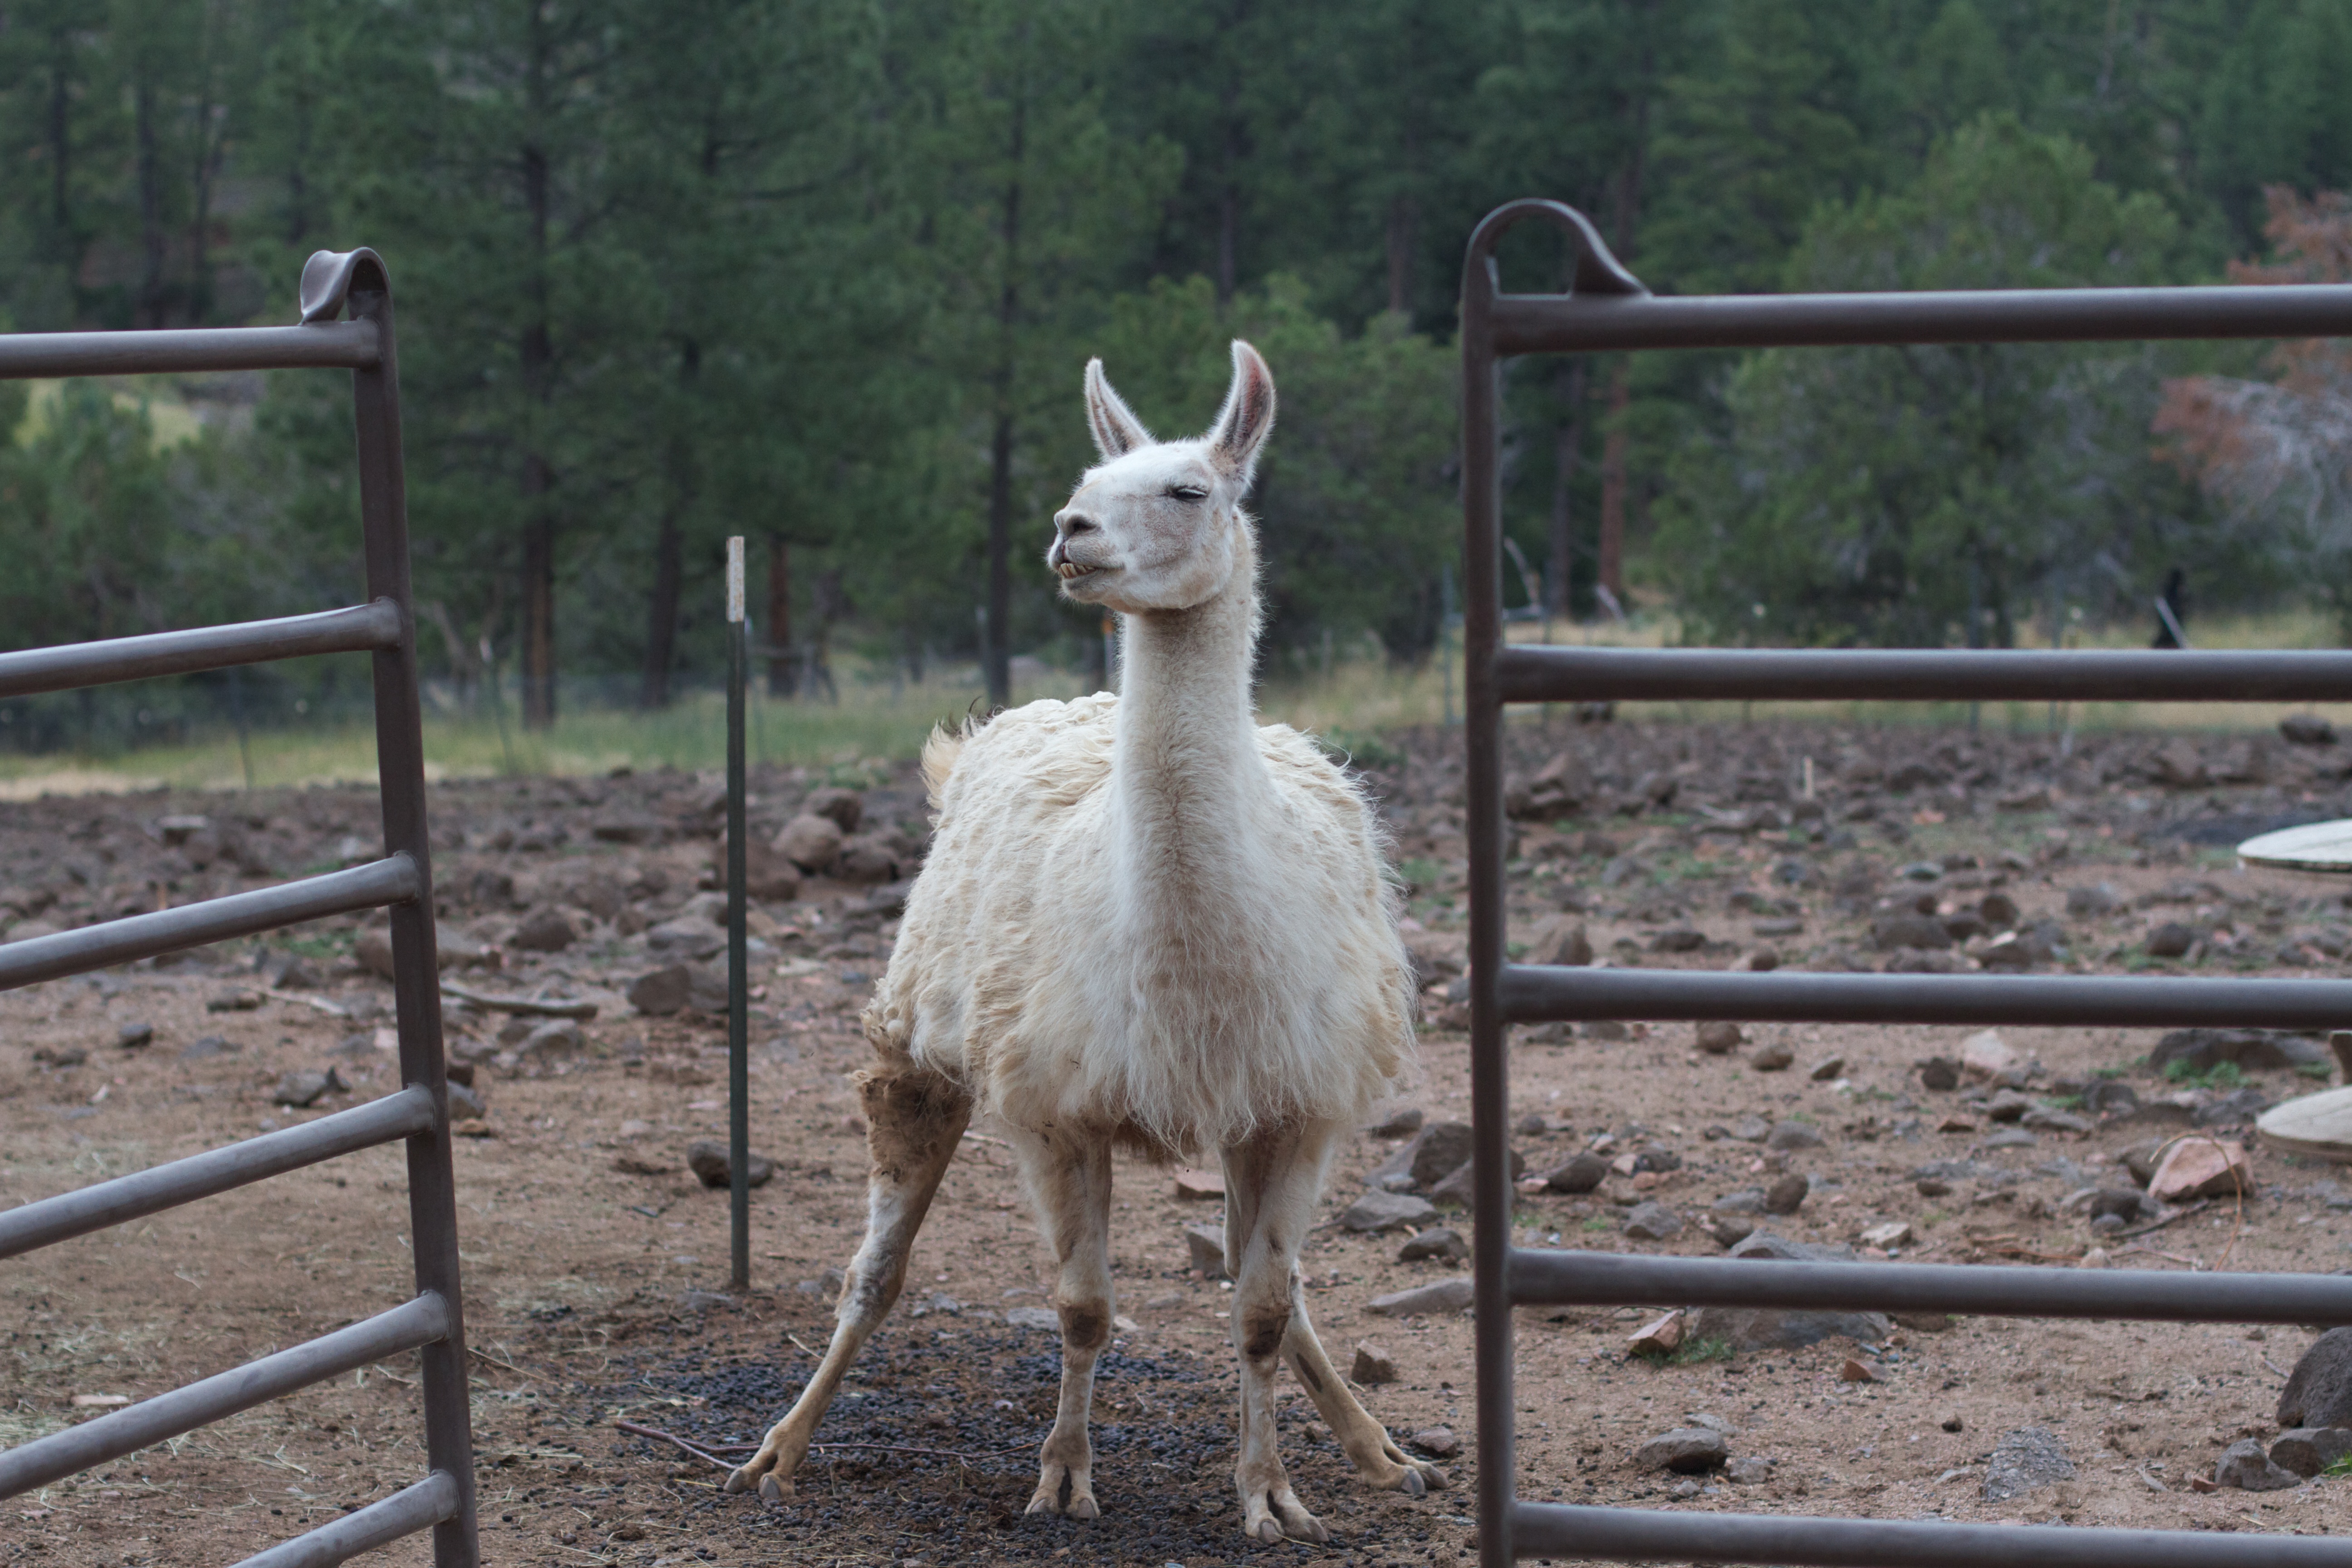
farm, zoo, mammal, fauna, llama, alpaca, vertebrate, camel like mammal